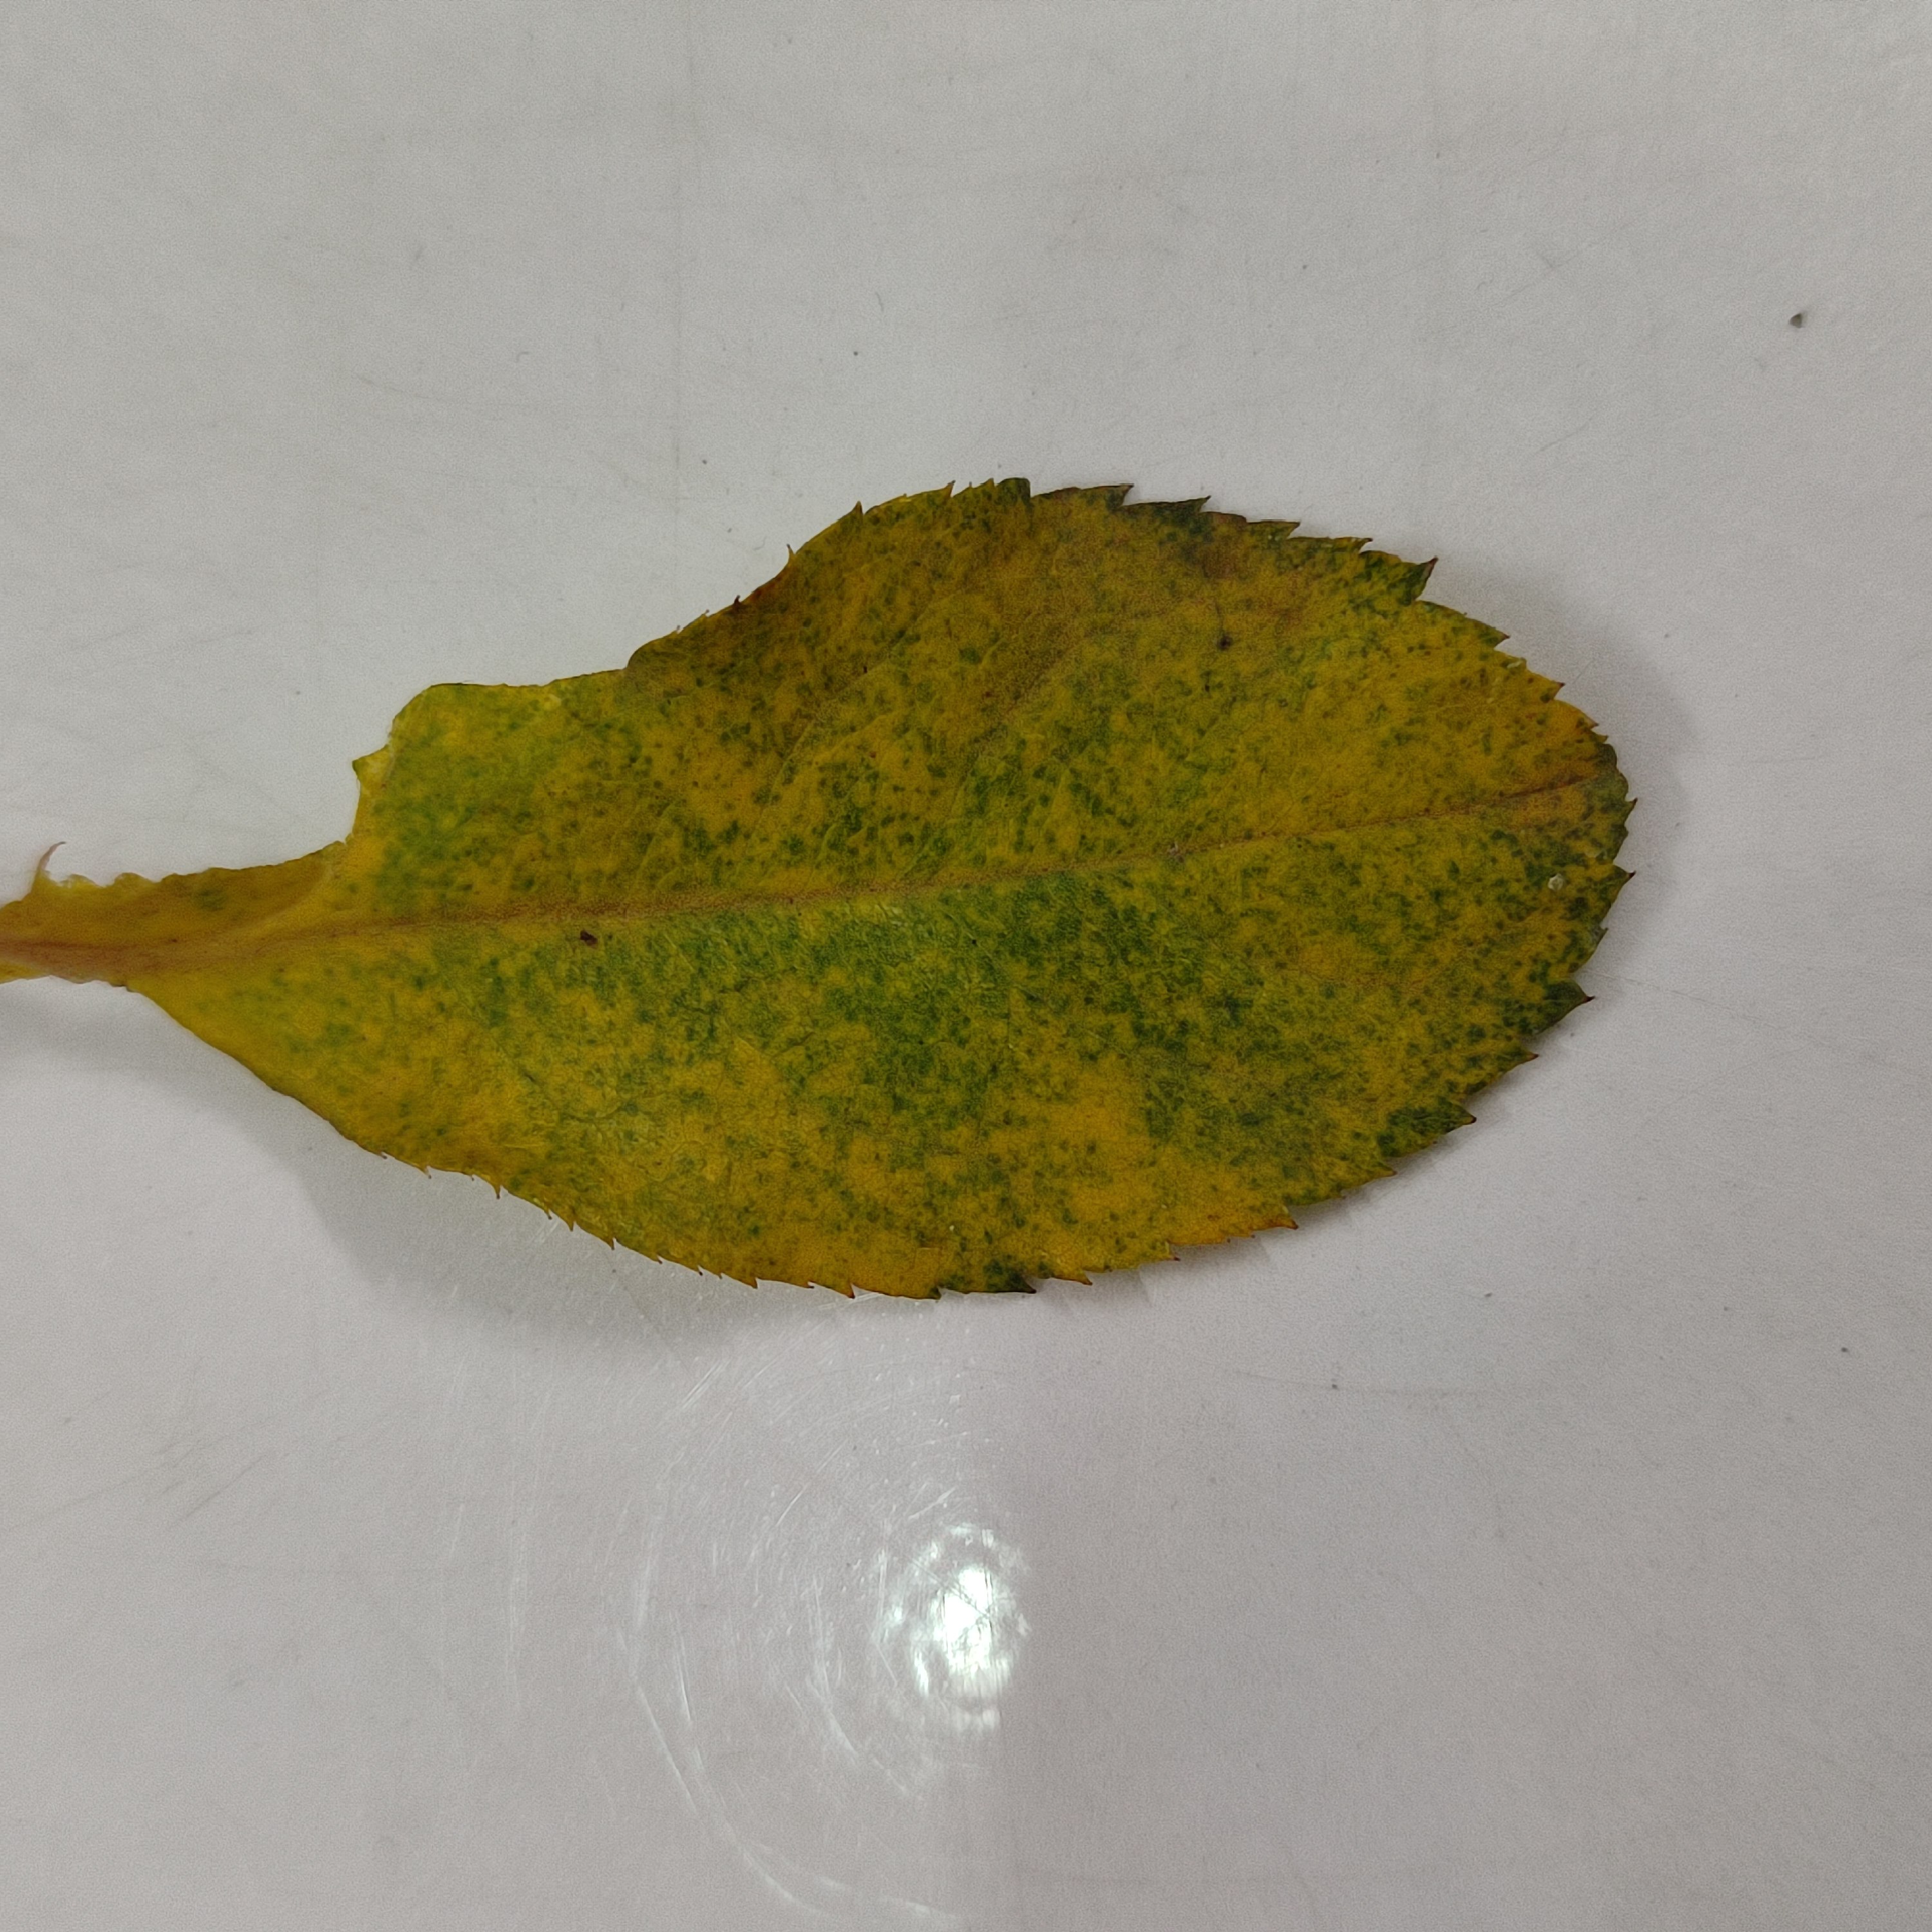
Label: Yellow Mosaic Virus